Brattata

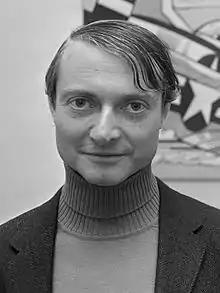
Lichtenstein in 1967

The work is among those known for "bursting shapes and colors" in its graphical content and excellent sound and action in its narrative content. It is one of several Lichtenstein works that depicts what one author describes as a "male violence fantasy".